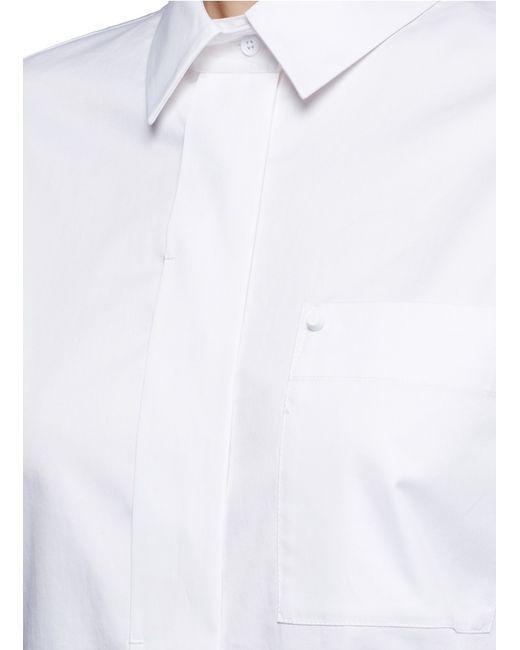
Formelles weißes Baumwollhemd für Frauen